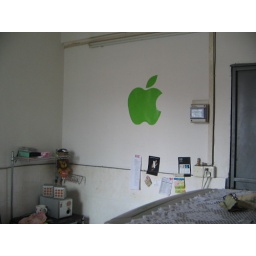
i want an apple logo in my house